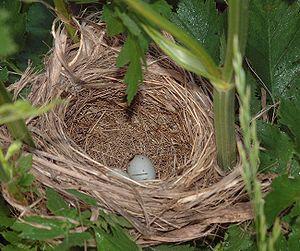
Le Carouge à épaulettes est une espèce de passereaux appartenant à la famille des Icteridae.